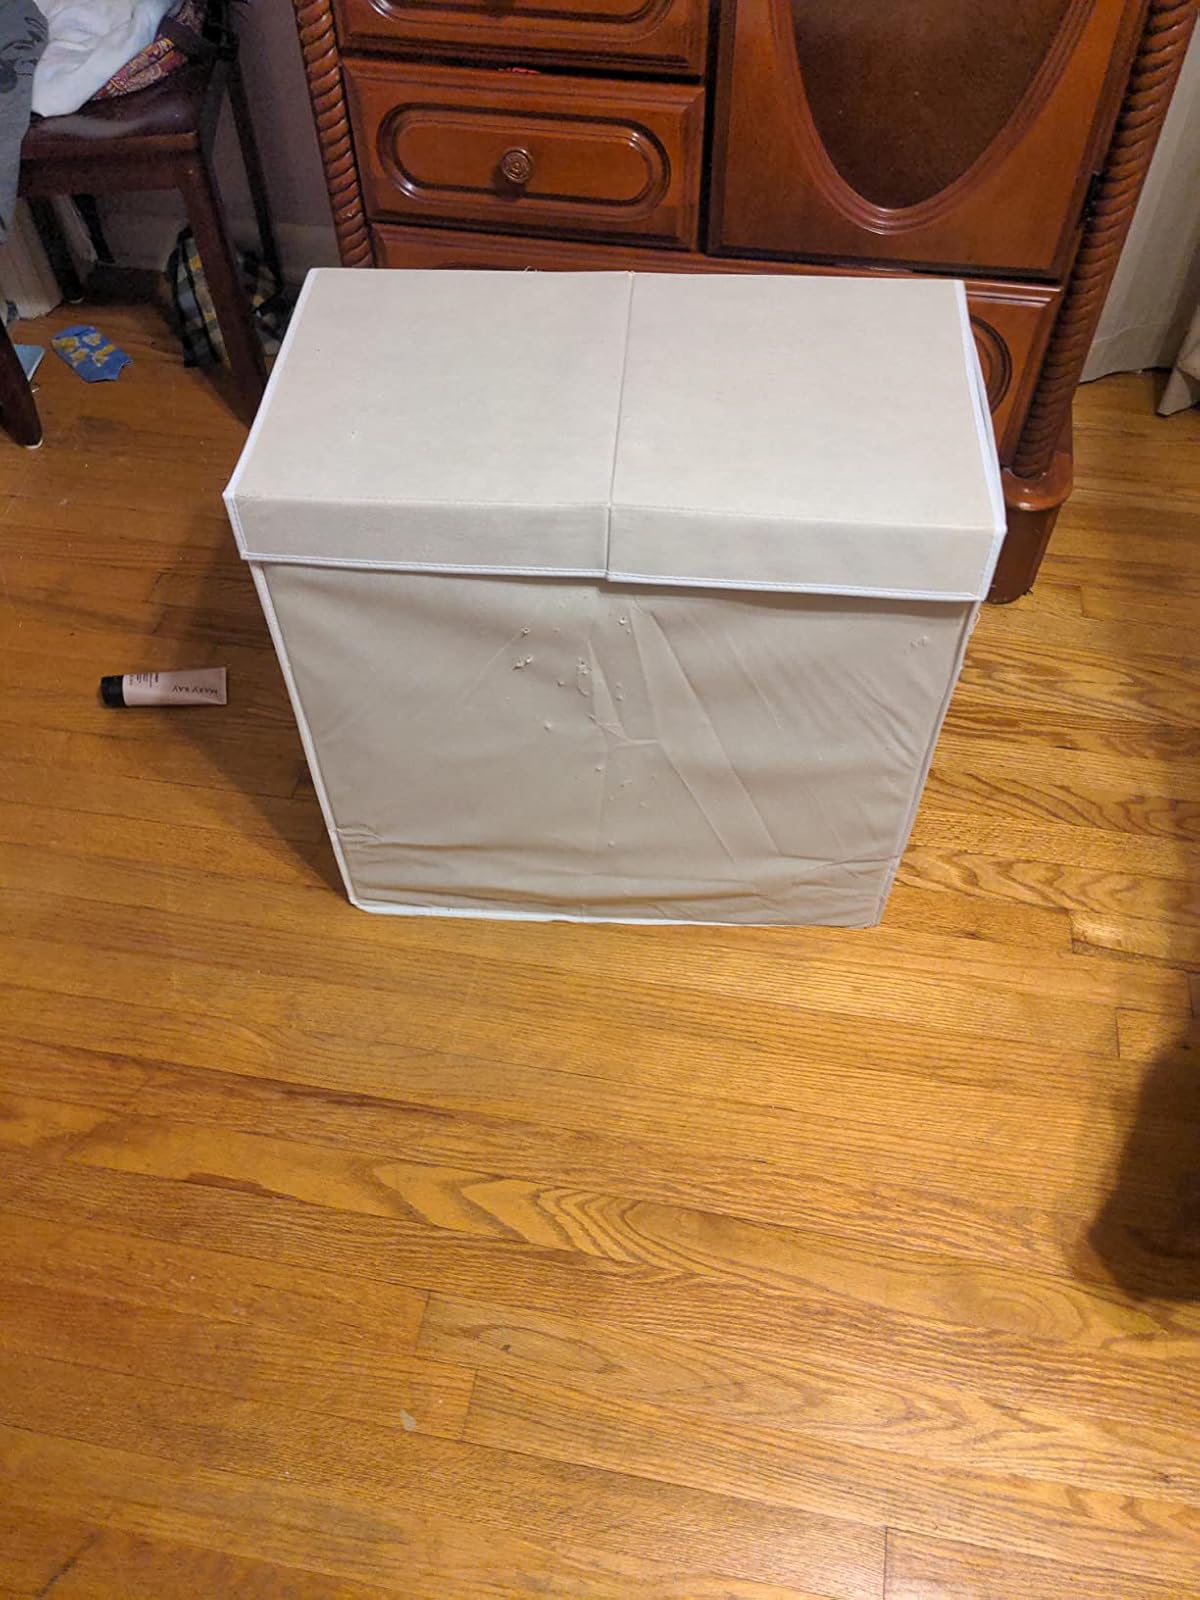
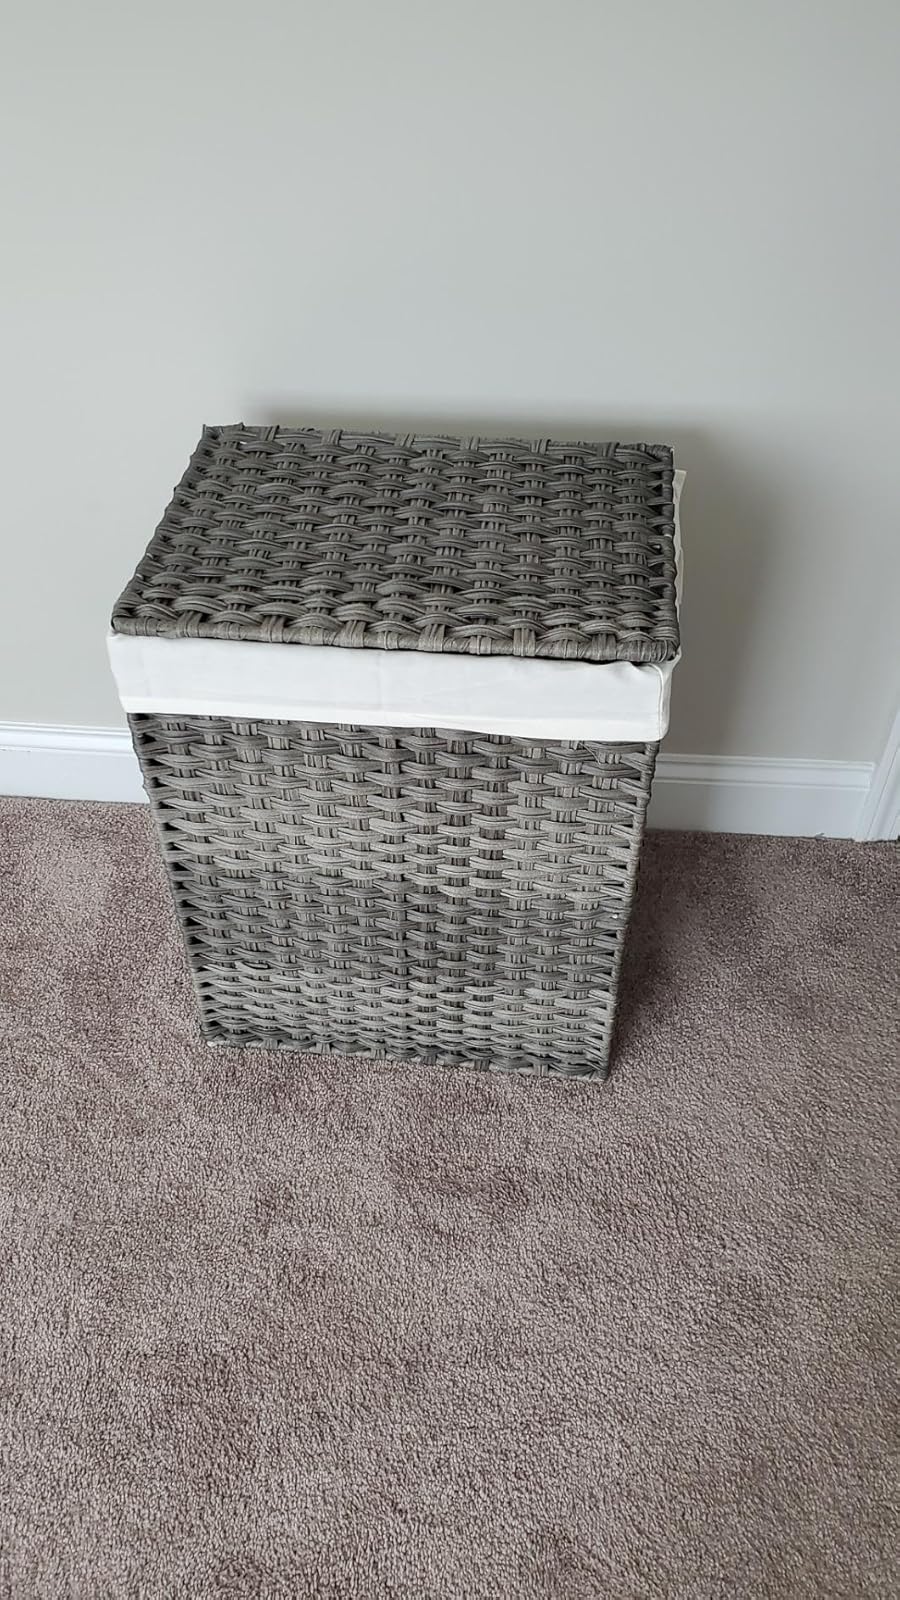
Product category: items_hamper
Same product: no